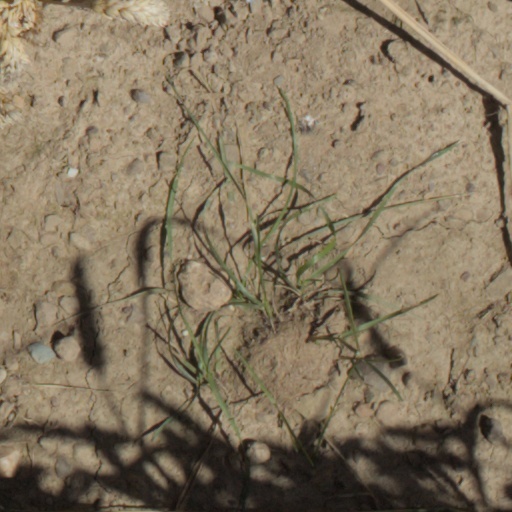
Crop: wheat